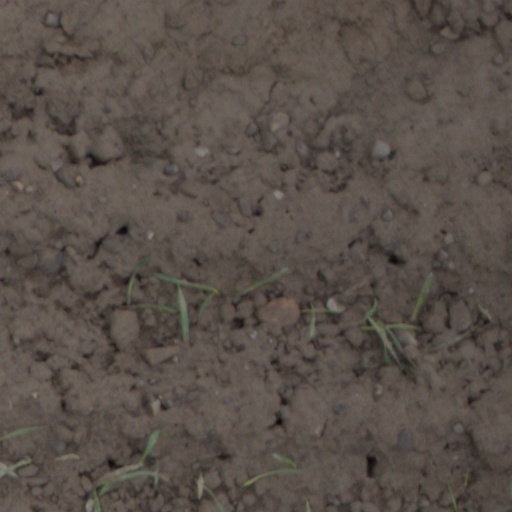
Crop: wheat